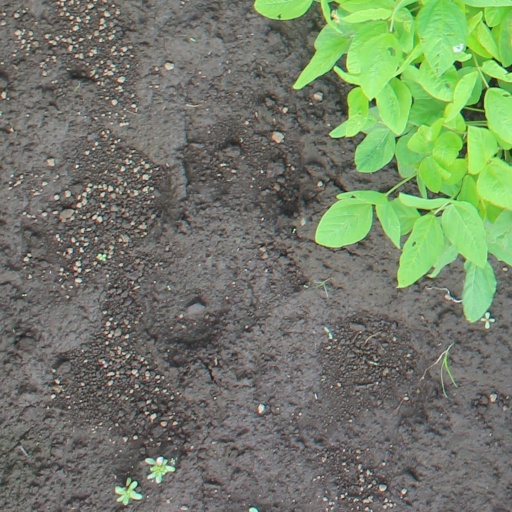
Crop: soybean